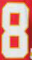
Number: 8